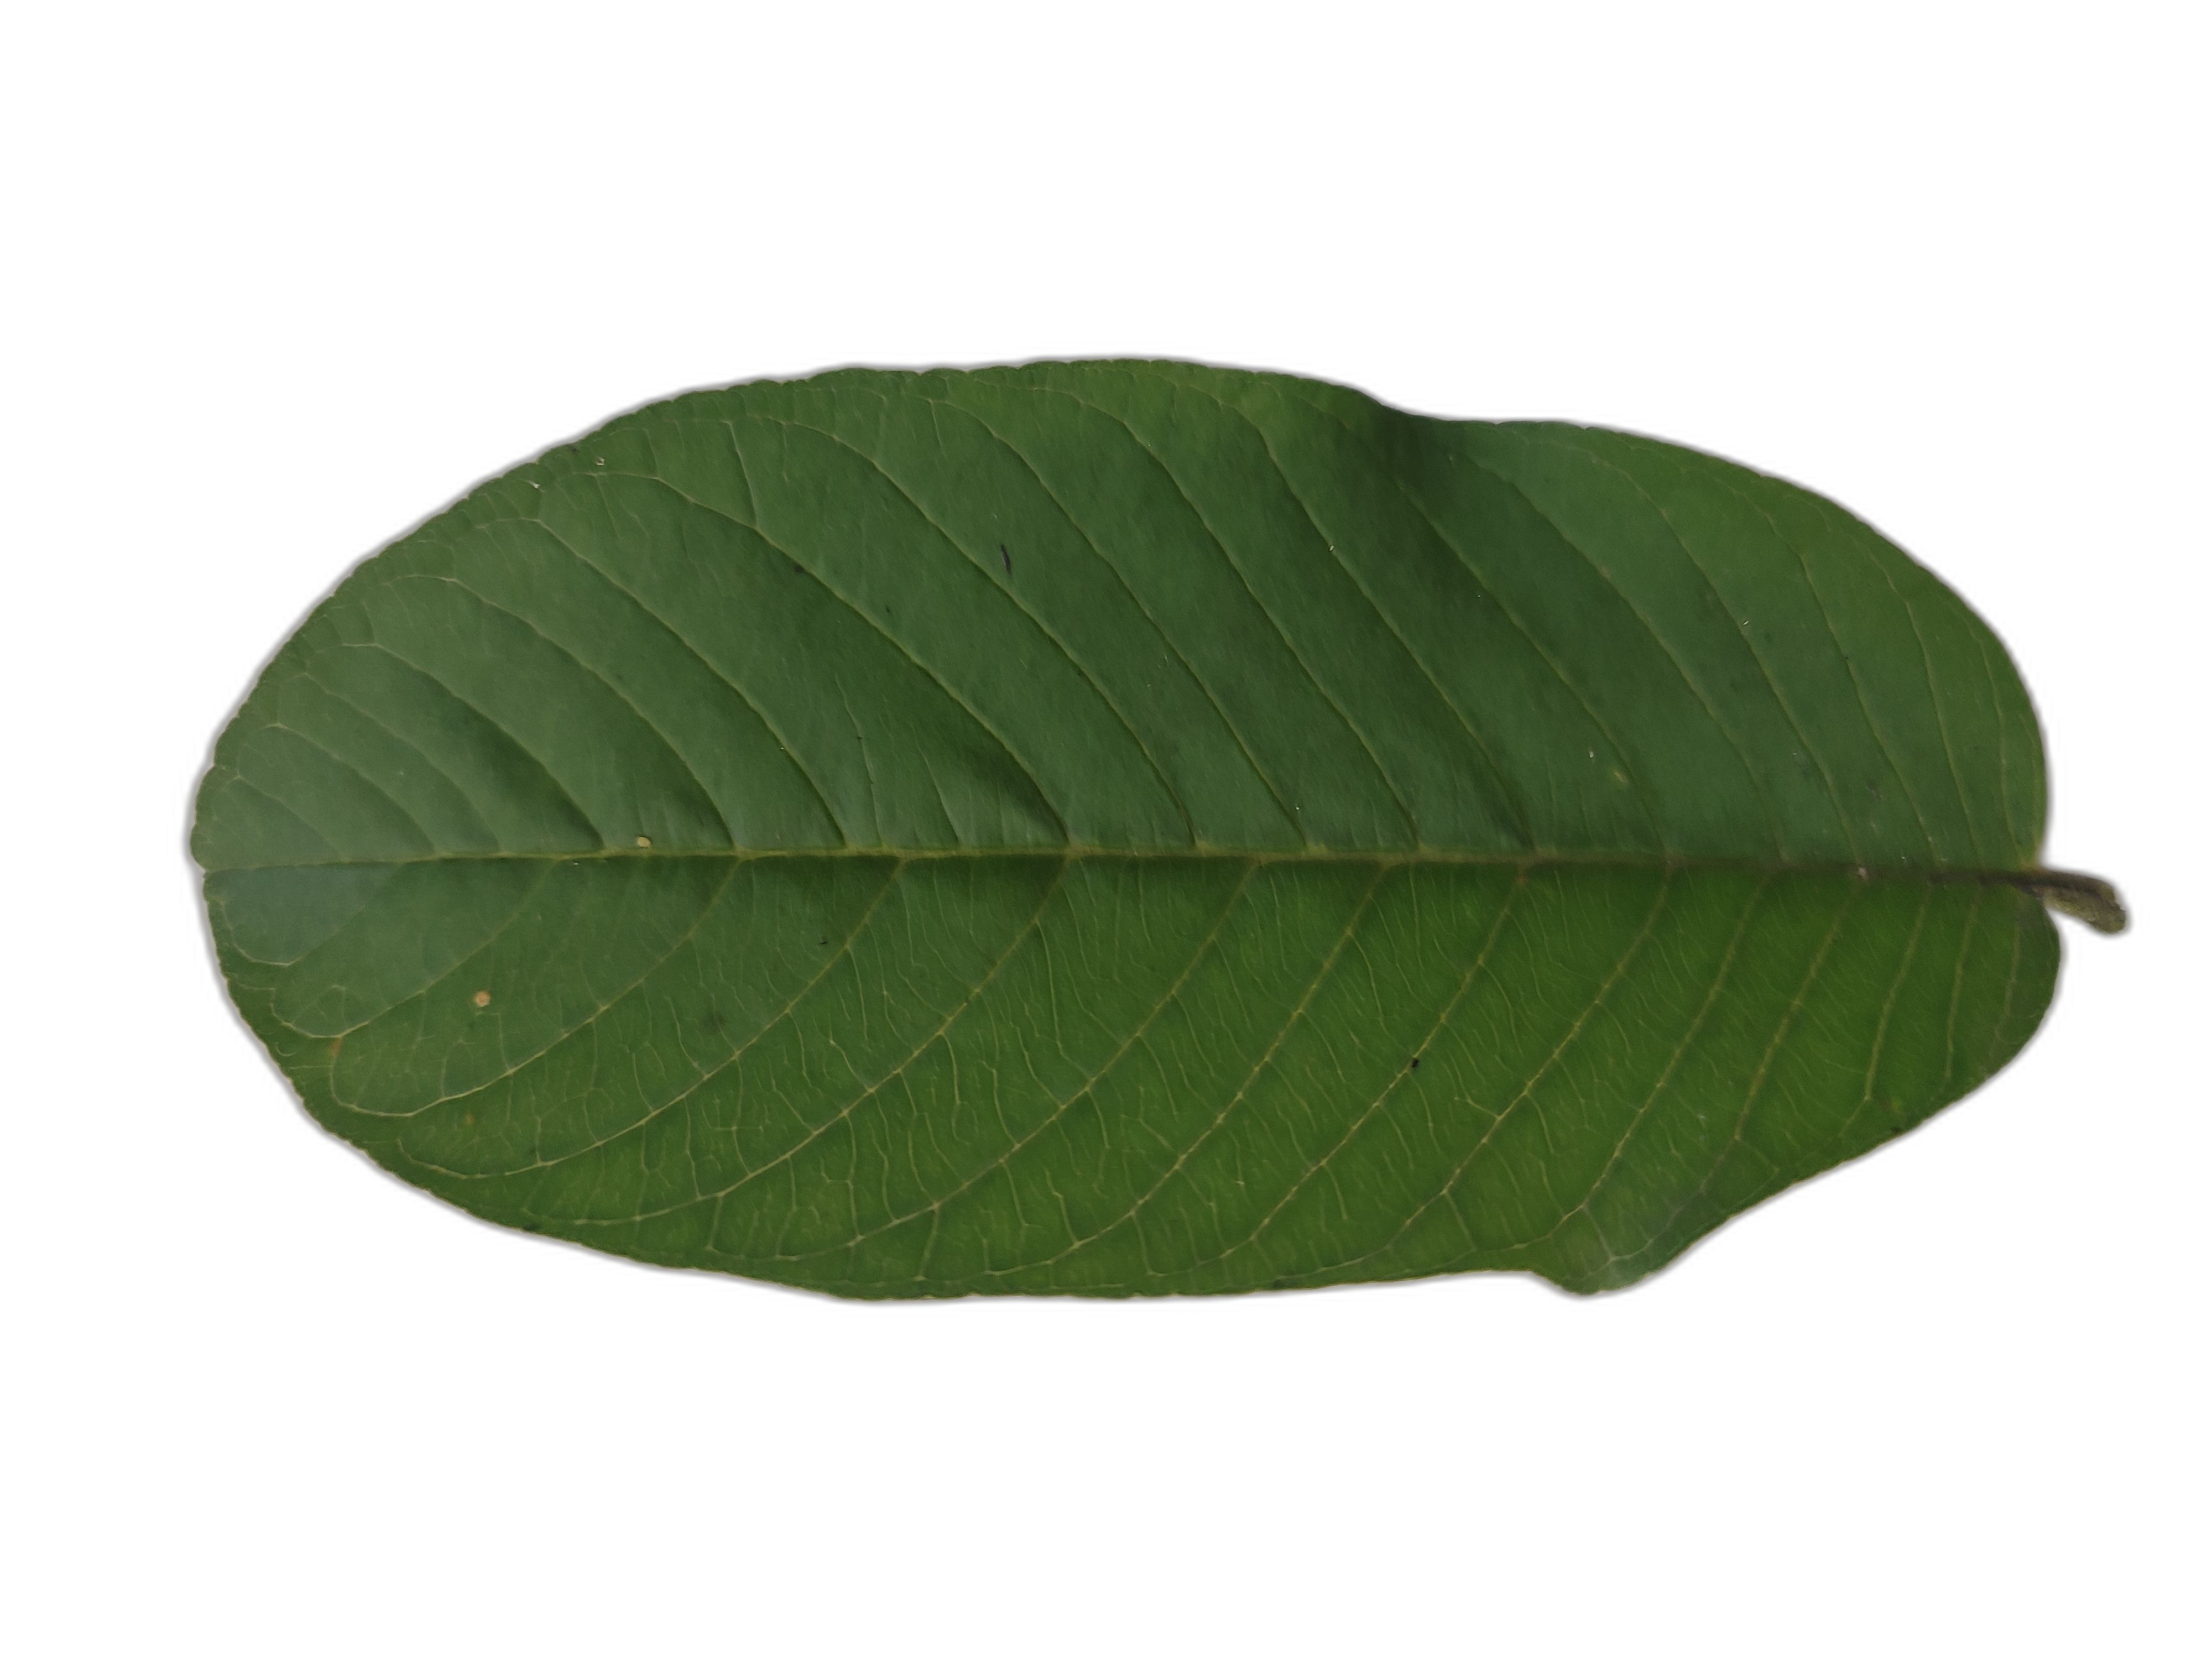
Plant part: leaf
Disease: Healthy